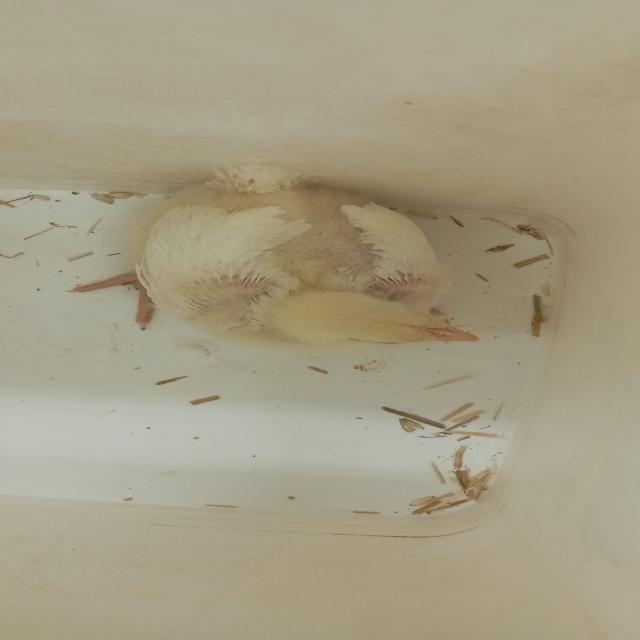
Weight: 292 g